Loschwitz Cemetery

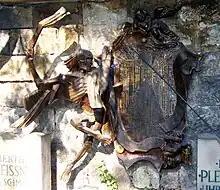
"Tod mit Bombe" ("Death with Bomb") by Friedrich Press: sculpture on the grave of the watchmaker Paul Pleißner

Loschwitz Cemetery is the burial place of numerous artists of regional and national significance, who also created many of the gravestones and monuments. Many of them lived, at least for a time, in the , which stands directly opposite the cemetery. More than 60 of the graves are counted as being of special artistic significance, including the following: